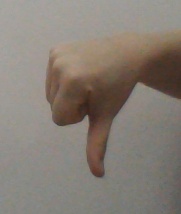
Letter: waw